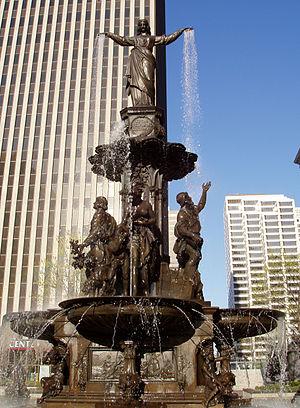
Cincinnati est une ville des États-Unis située dans le sud-ouest de l'État de l'Ohio, sur la rive droite du fleuve Ohio. Au recensement de 2010, il s'agissait de la troisième ville de l'Ohio avec 296 943 habitants. La zone métropolitaine qui s'étend dans l'Ohio et les États voisins de l'Indiana et du Kentucky comptait 2 130 151 habitants, soit la 27ᵉ des États-Unis et première de l'Ohio. La ville est historiquement un important centre industriel et d'immigration ; la communauté noire y représente plus d'un tiers de la population.